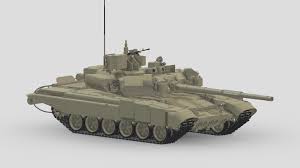
Label: T-90